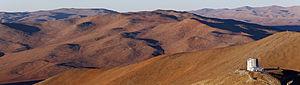
Le désert d'Atacama est une région hyperaride située au Chili en Amérique du Sud. L'Atacama est connu pour être une des régions les plus arides sur Terre. Certains secteurs peuvent en effet être privés de précipitations pendant 50 ans. C'est un désert d'abri coincé entre la fosse océanique d'Atacama et la cordillère des Andes. Il est situé dans le nord du pays et couvre la région d'Arica et Parinacota, la région de Tarapacá, la région d'Antofagasta et le nord de la région d'Atacama. Le désert d'Atacama forme une écorégion terrestre définie par le Fonds mondial pour la nature, qui appartient au biome des déserts et brousses xériques de l'écozone néotropicale. Il inclut les villes d'Antofagasta, de Calama, d'Arica, d'Iquique et de Copiapó qui comptent toutes plus de 100 000 habitants.